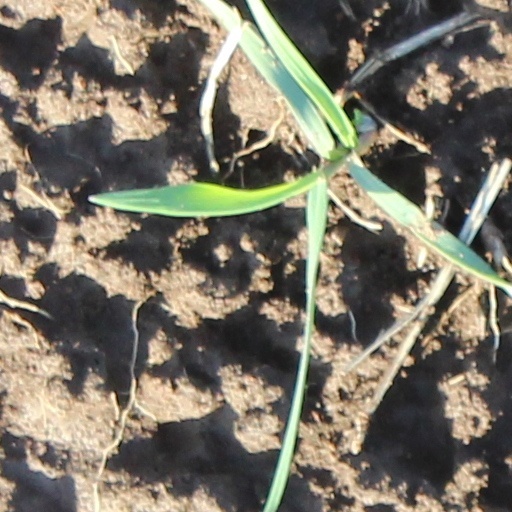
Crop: wheat